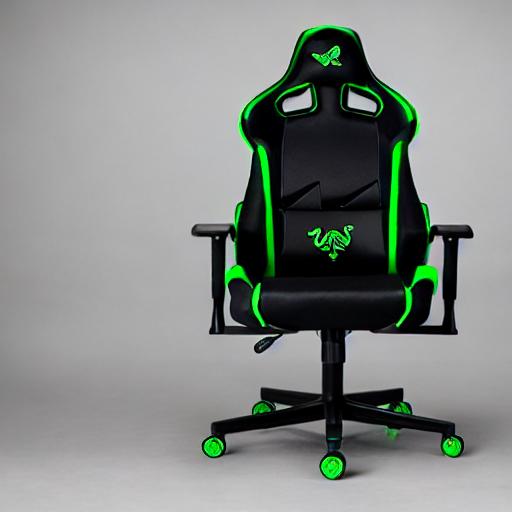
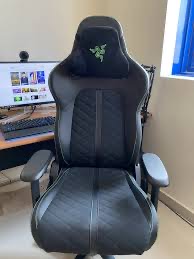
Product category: items_chair
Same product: no